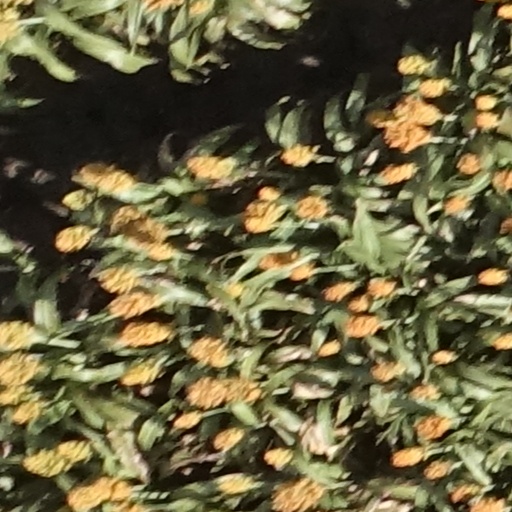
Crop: sorghum